Question: How many people are sitting?
Tambaya: Mutane nawa ne a zaune?
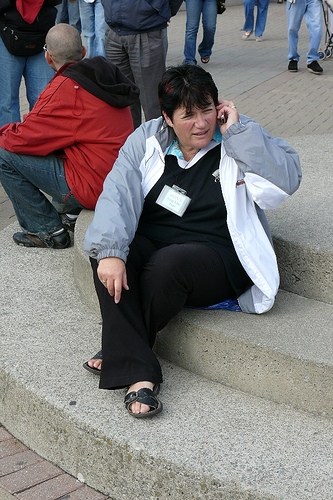
Answer: Two.
Amsa: Two.